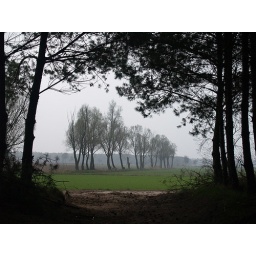
Looking through a window made of trees at a line of trees in front of a distant forest border. All at once, everything made perfect sense.